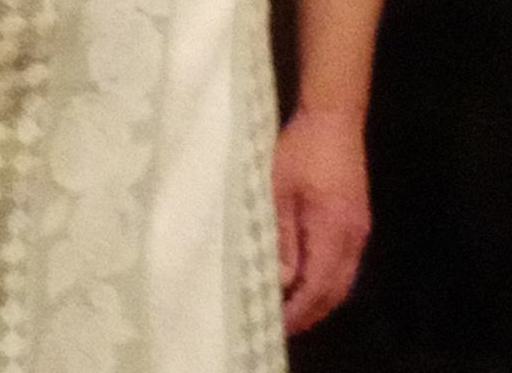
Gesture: no_gesture